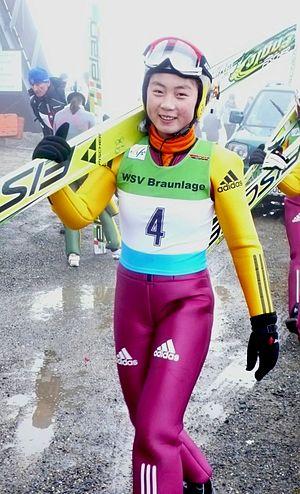
Tong Ma, à Braunlage en 2011.
Tong Ma, née le 2 mars 1994, est une sauteuse à ski chinoise.